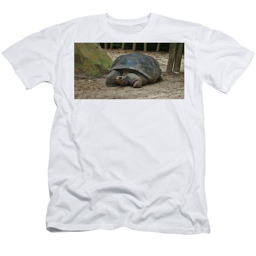
garment featuring the photograph by person